Jordan Davis (basketball)

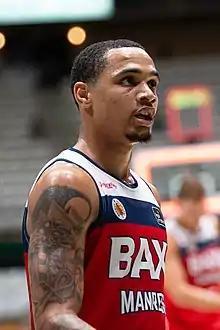

Jordan Deangelo Davis (born June 6, 1997) is an American-born naturalized Azerbaijani professional basketball player for Prishtina of the Kosovo Basketball Superleague and the Liga Unike. He played college basketball for the University of Northern Colorado, where in 2019 he was named the Big Sky Conference Player of the Year.